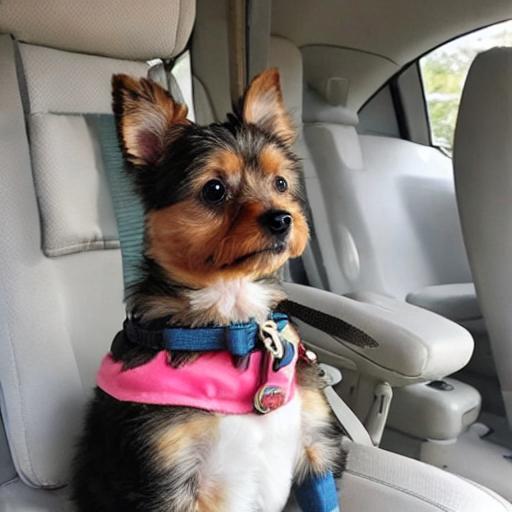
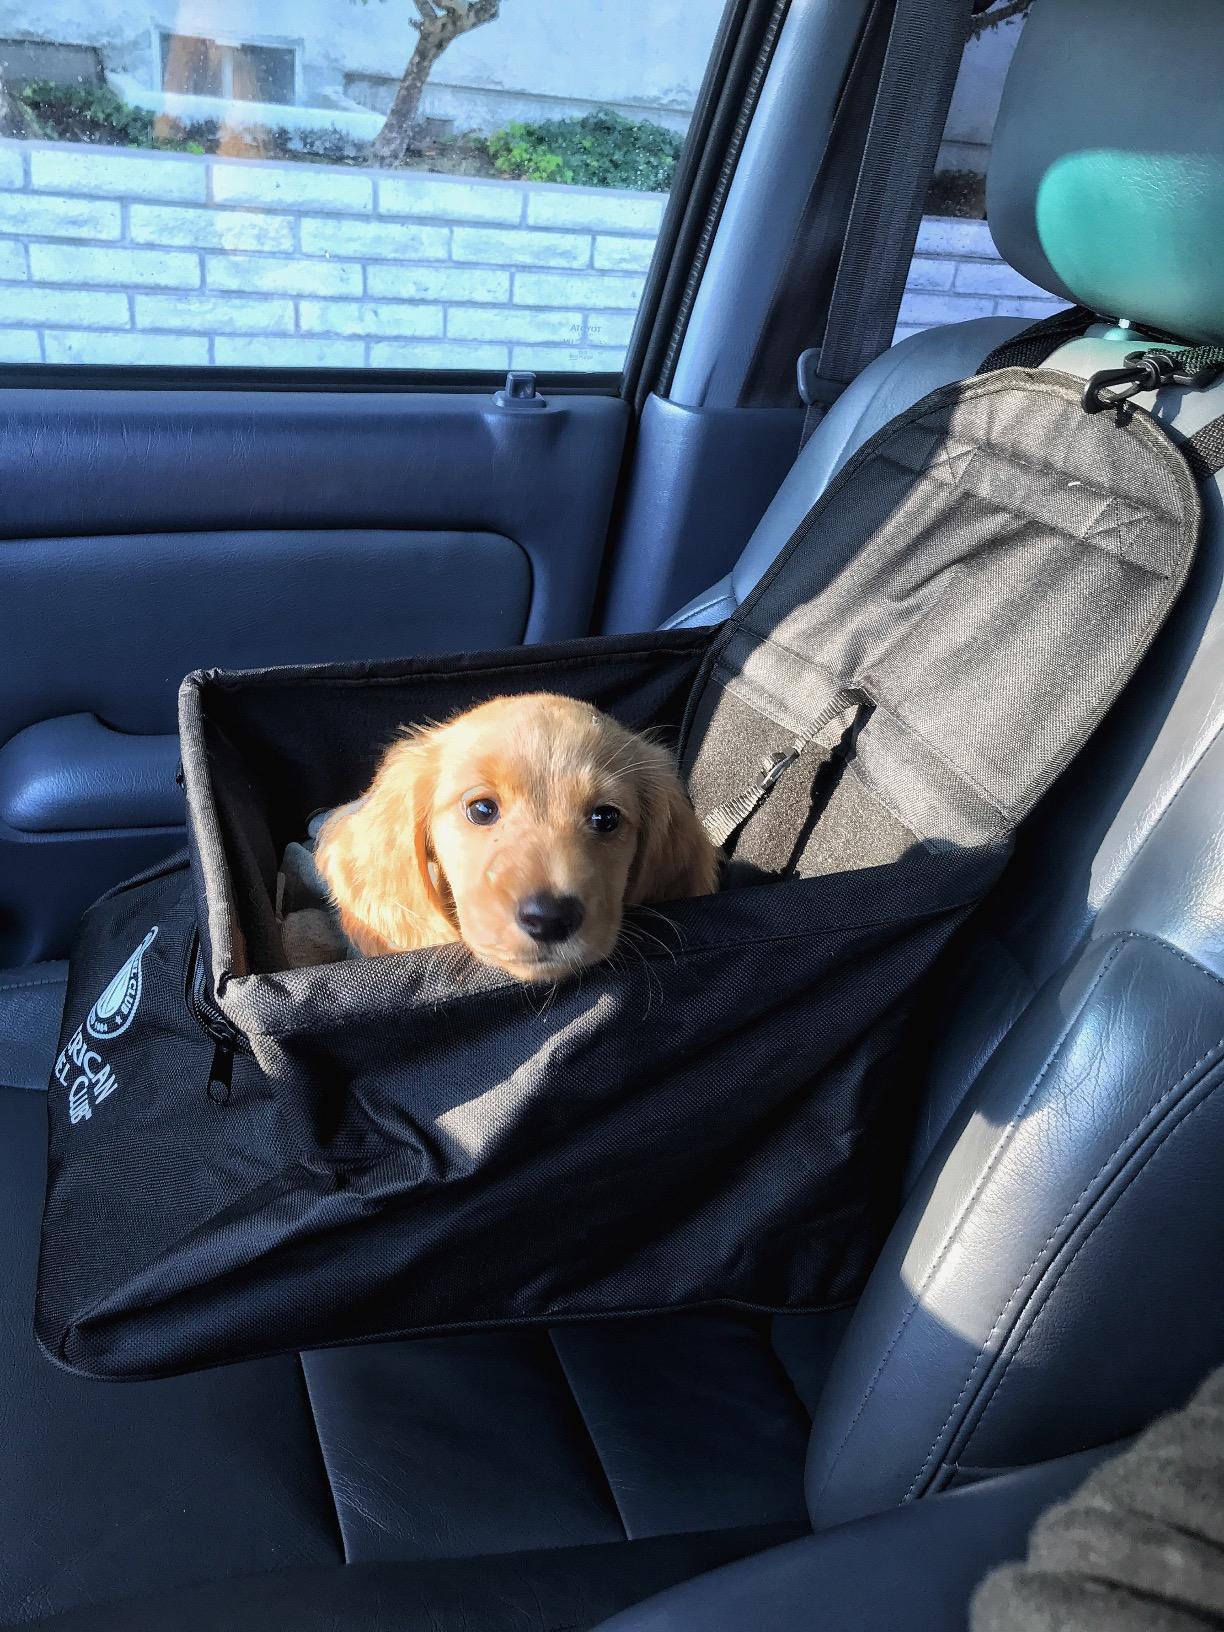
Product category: items_kennel
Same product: no